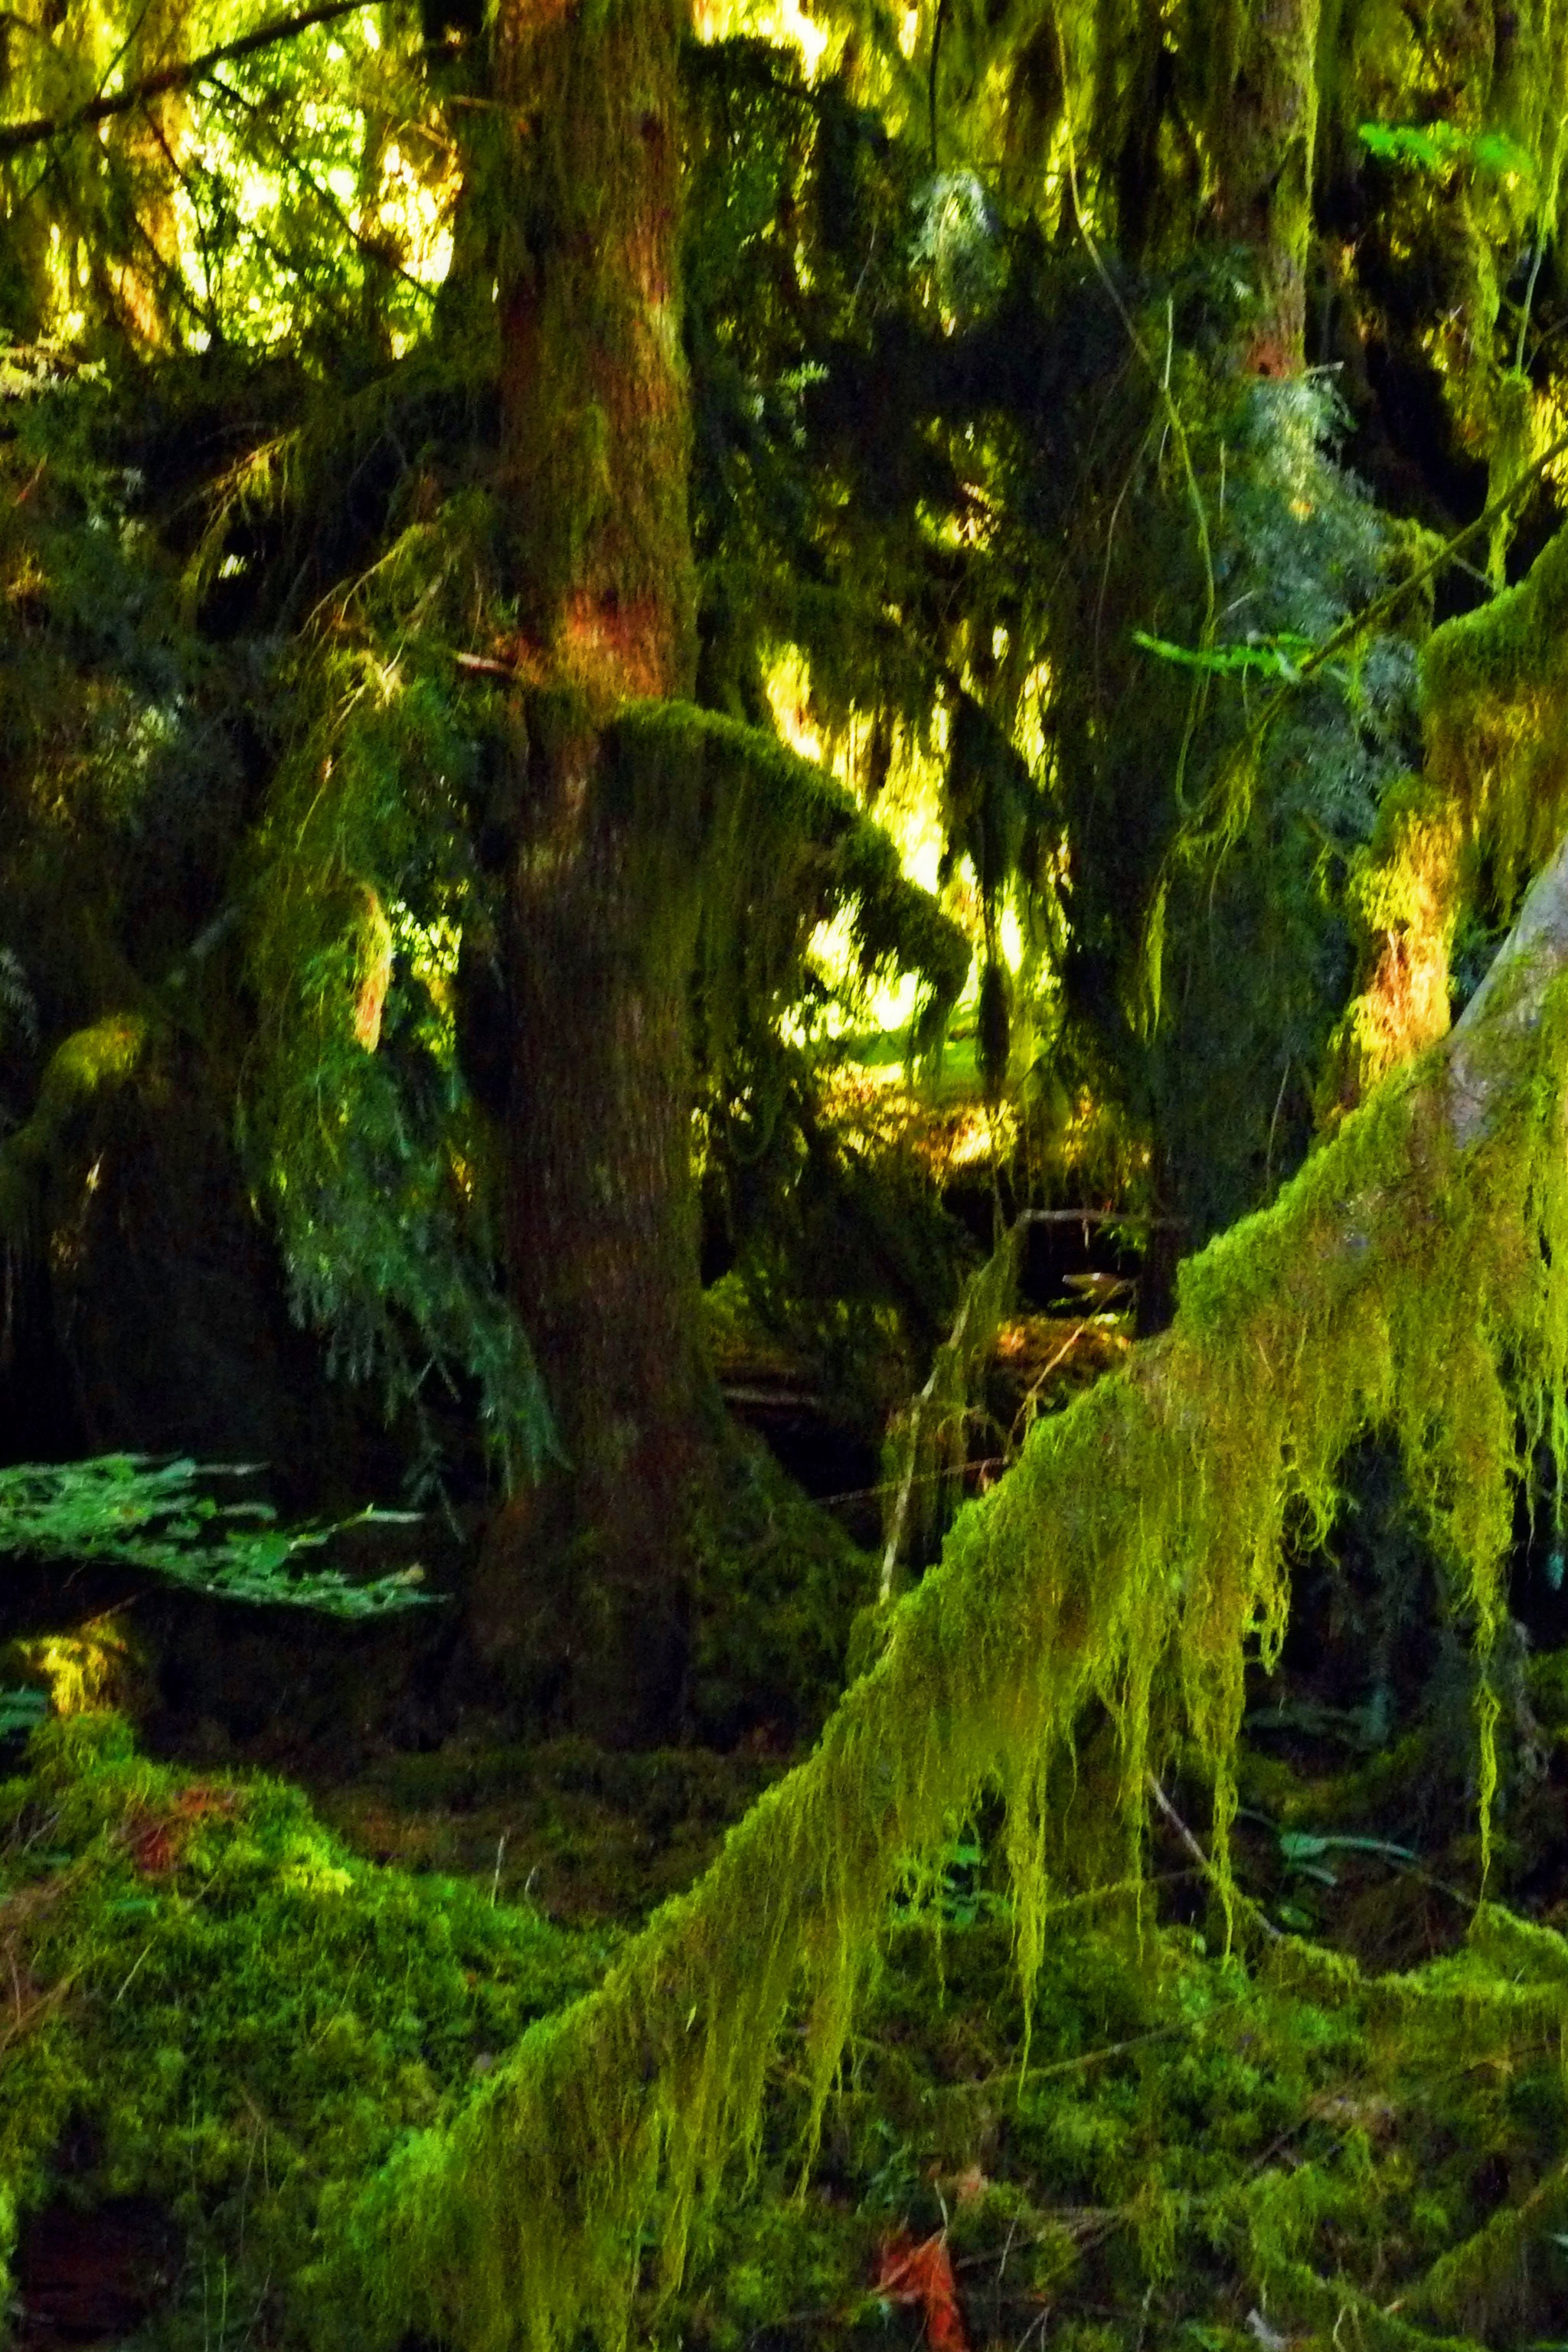
tree, nature, forest, wilderness, branch, plant, sunlight, leaf, flower, moss, floral, stream, green, reflection, jungle, autumn, flora, vegetation, rainforest, deciduous, woodland, habitat, ecosystem, biome, rain forest, old growth forest, natural environment, geographical feature, woody plant, temperate coniferous forest, ghost fingers